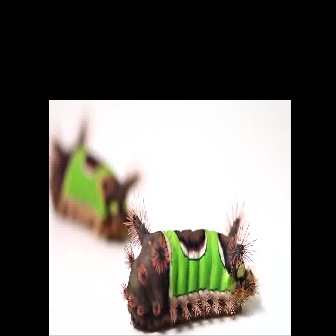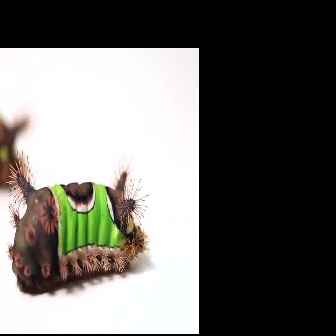
  Please identify the target specified by the bounding box [119,189,261,332] in the first image and locate it in the second image. Return the coordinates in [x_min,y_min,x_max,y_max] format.
Answer: [3,146,151,294]